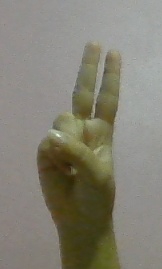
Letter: taa